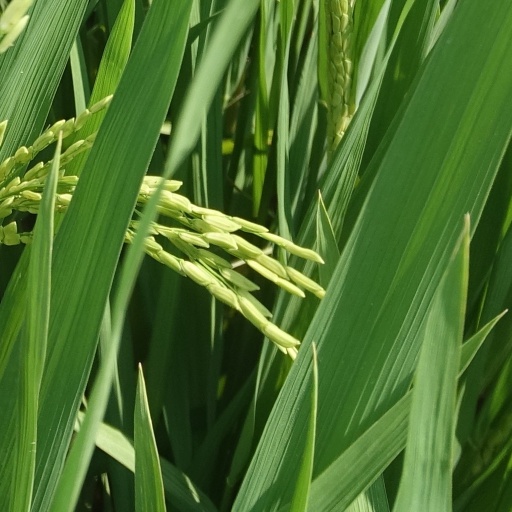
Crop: rice